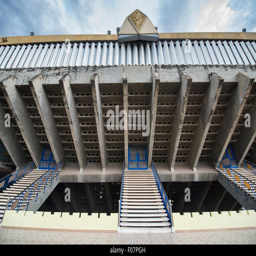
tourist attraction , part of the movement